Atmospheric optics

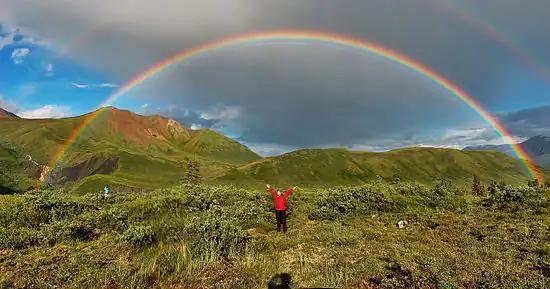
Double rainbow and supernumerary rainbows on the inside of the primary arc. The shadow of the photographer's head marks the centre of the rainbow circle (antisolar point).

A rainbow is a narrow, multicoloured semicircular arc due to dispersion of white light by a multitude of drops of water, usually in the form of rain, when they are illuminated by sunlight. Hence, when conditions are right, a rainbow always appears in the section of sky directly opposite the Sun. For an observer on the ground, the amount of the arc that is visible depends on the height of the sun above the horizon. It is a full semicircle with an angular radius of 42° when the sun is at the horizon. But as the sun rises in the sky, the arc grows smaller and ceases to be visible when the sun is more than 42° above the horizon. To see more than a semicircular bow, an observer would have to be able to look down on the drops, say from an airplane or a mountaintop. Rainbows are most common during afternoon rain showers in summer.